Bit-paired keyboard

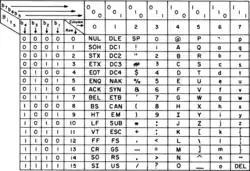
ASCII table: in bit-paired keyboards, shift corresponds to changing columns.

In mechanical typewriters, the shift key functions by mechanically shifting some component so an alternate row of characters on typebars hits the paper. In an electronic system, by contrast, there is no necessary connection between the code points of unshifted and shifted values, though implementation is simpler if the code points of unshifted and shifted keys are related, most simply by a single bit differing. In electromechanical systems, this makes a significant difference in ease of implementation, as shifting must be accomplished by some physical linkage.